History of Seville

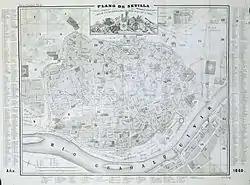
Map of Seville in 1860

Juan Martínez Montañés (1568–1649), known as "el Dios de la Madera" ("the God of Wood"), was one of the most important figures of the Sevillian school of sculpture. In the final quarter of the 16th century, Montañés made his residence in Seville; it would be his base throughout his long life and career. The greatest and most characteristic sculptor of the school of Seville, he produced many important altarpieces and sculptures for numerous places in Spain and the Americas. His works include the great altar at Santa Clara in Seville, the "Concepción" and the realistic figure of Christ Crucified in "Cristo de la Clemencìa" in the sacristy of Seville cathedral; and the highly realistic polychromed wood head and hands of St Ignatius of Loyola and of St Francis Xavier in the church of the University of Seville, where the costumed figures were used in celebrations.